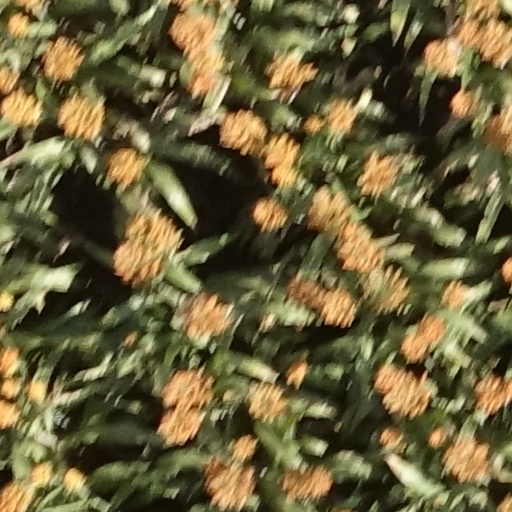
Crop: sorghum